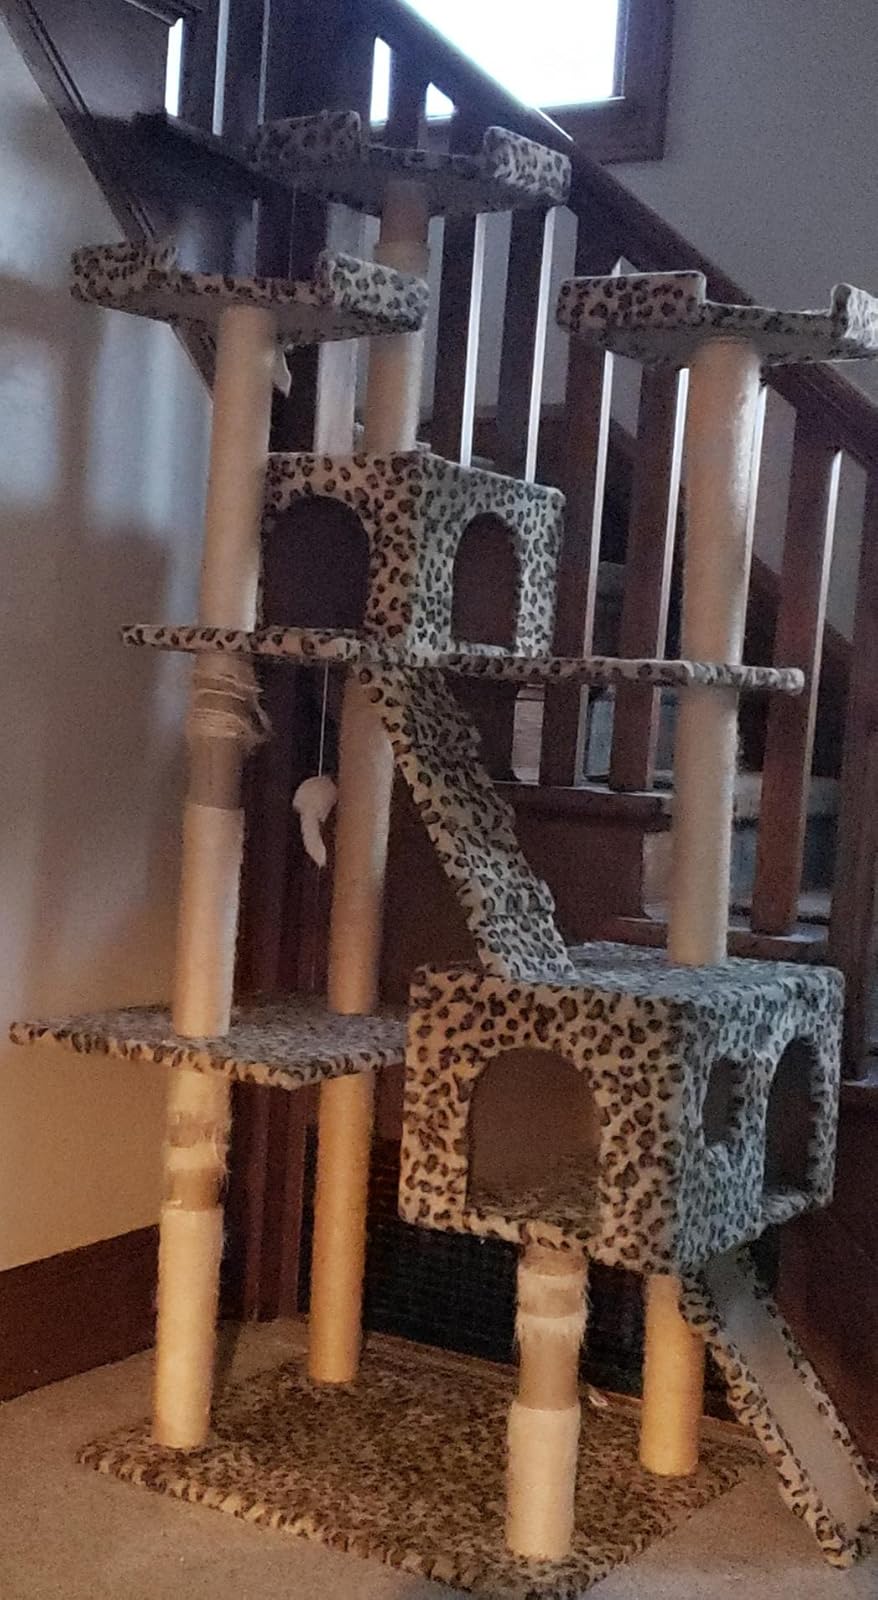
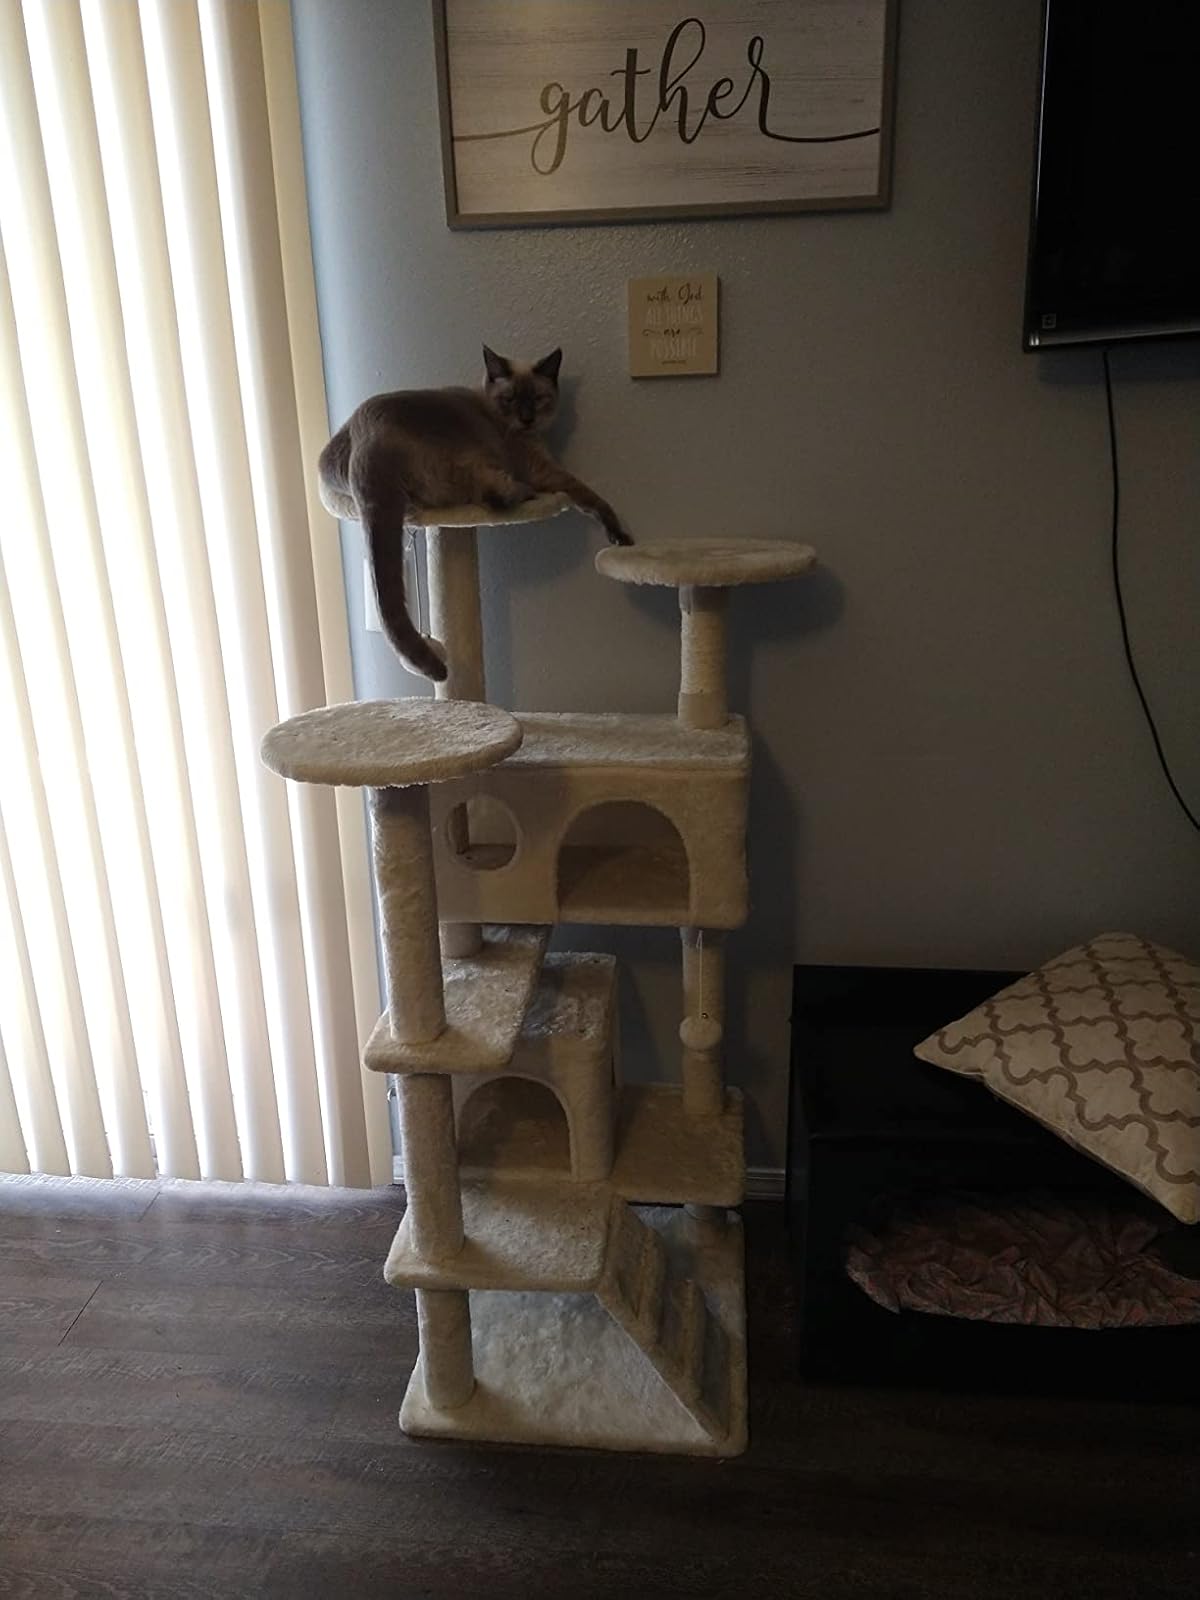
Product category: items_cat tree
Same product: no